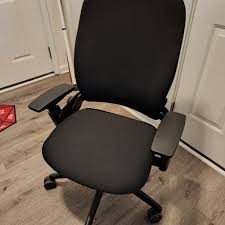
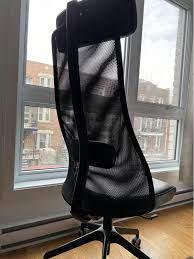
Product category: items_chair
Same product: no